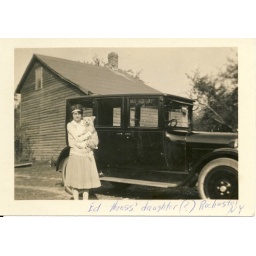
Woman holding dog by car